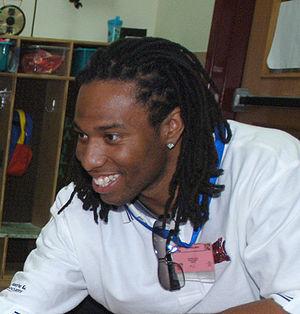
Brian St. Pierre, né le 28 novembre 1979 à Salem au Massachusetts aux États-Unis, est un joueur et entraîneur américain de football américain, qui évolue au poste de quarterback.